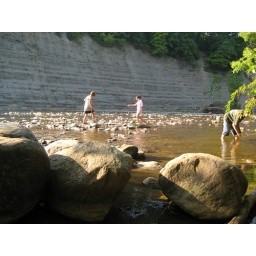
rocky river reservation, by my house